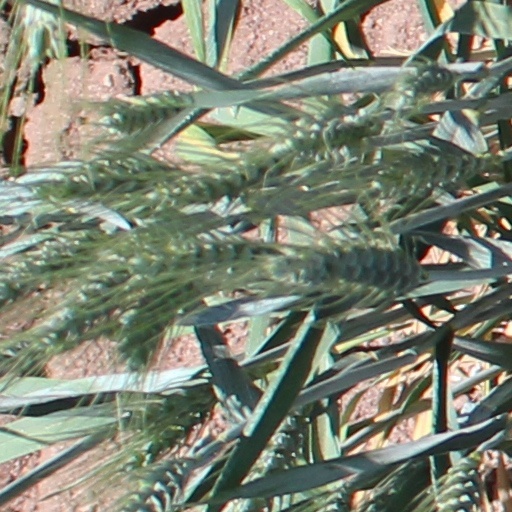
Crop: wheat